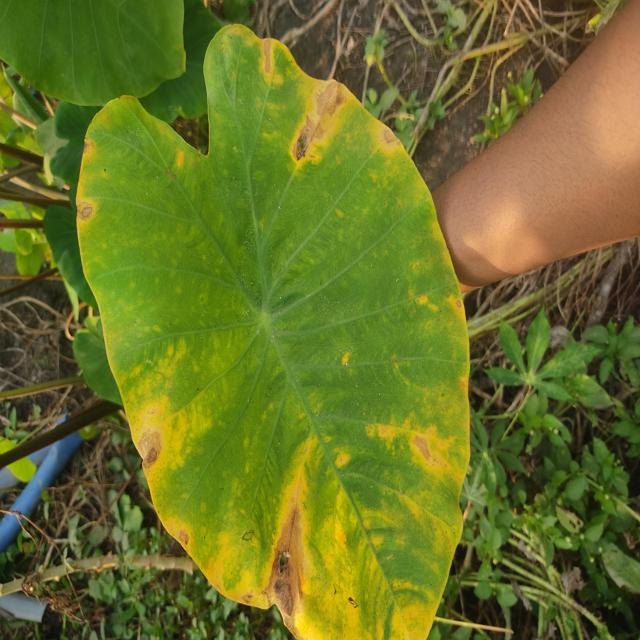
Label: Late_Blight